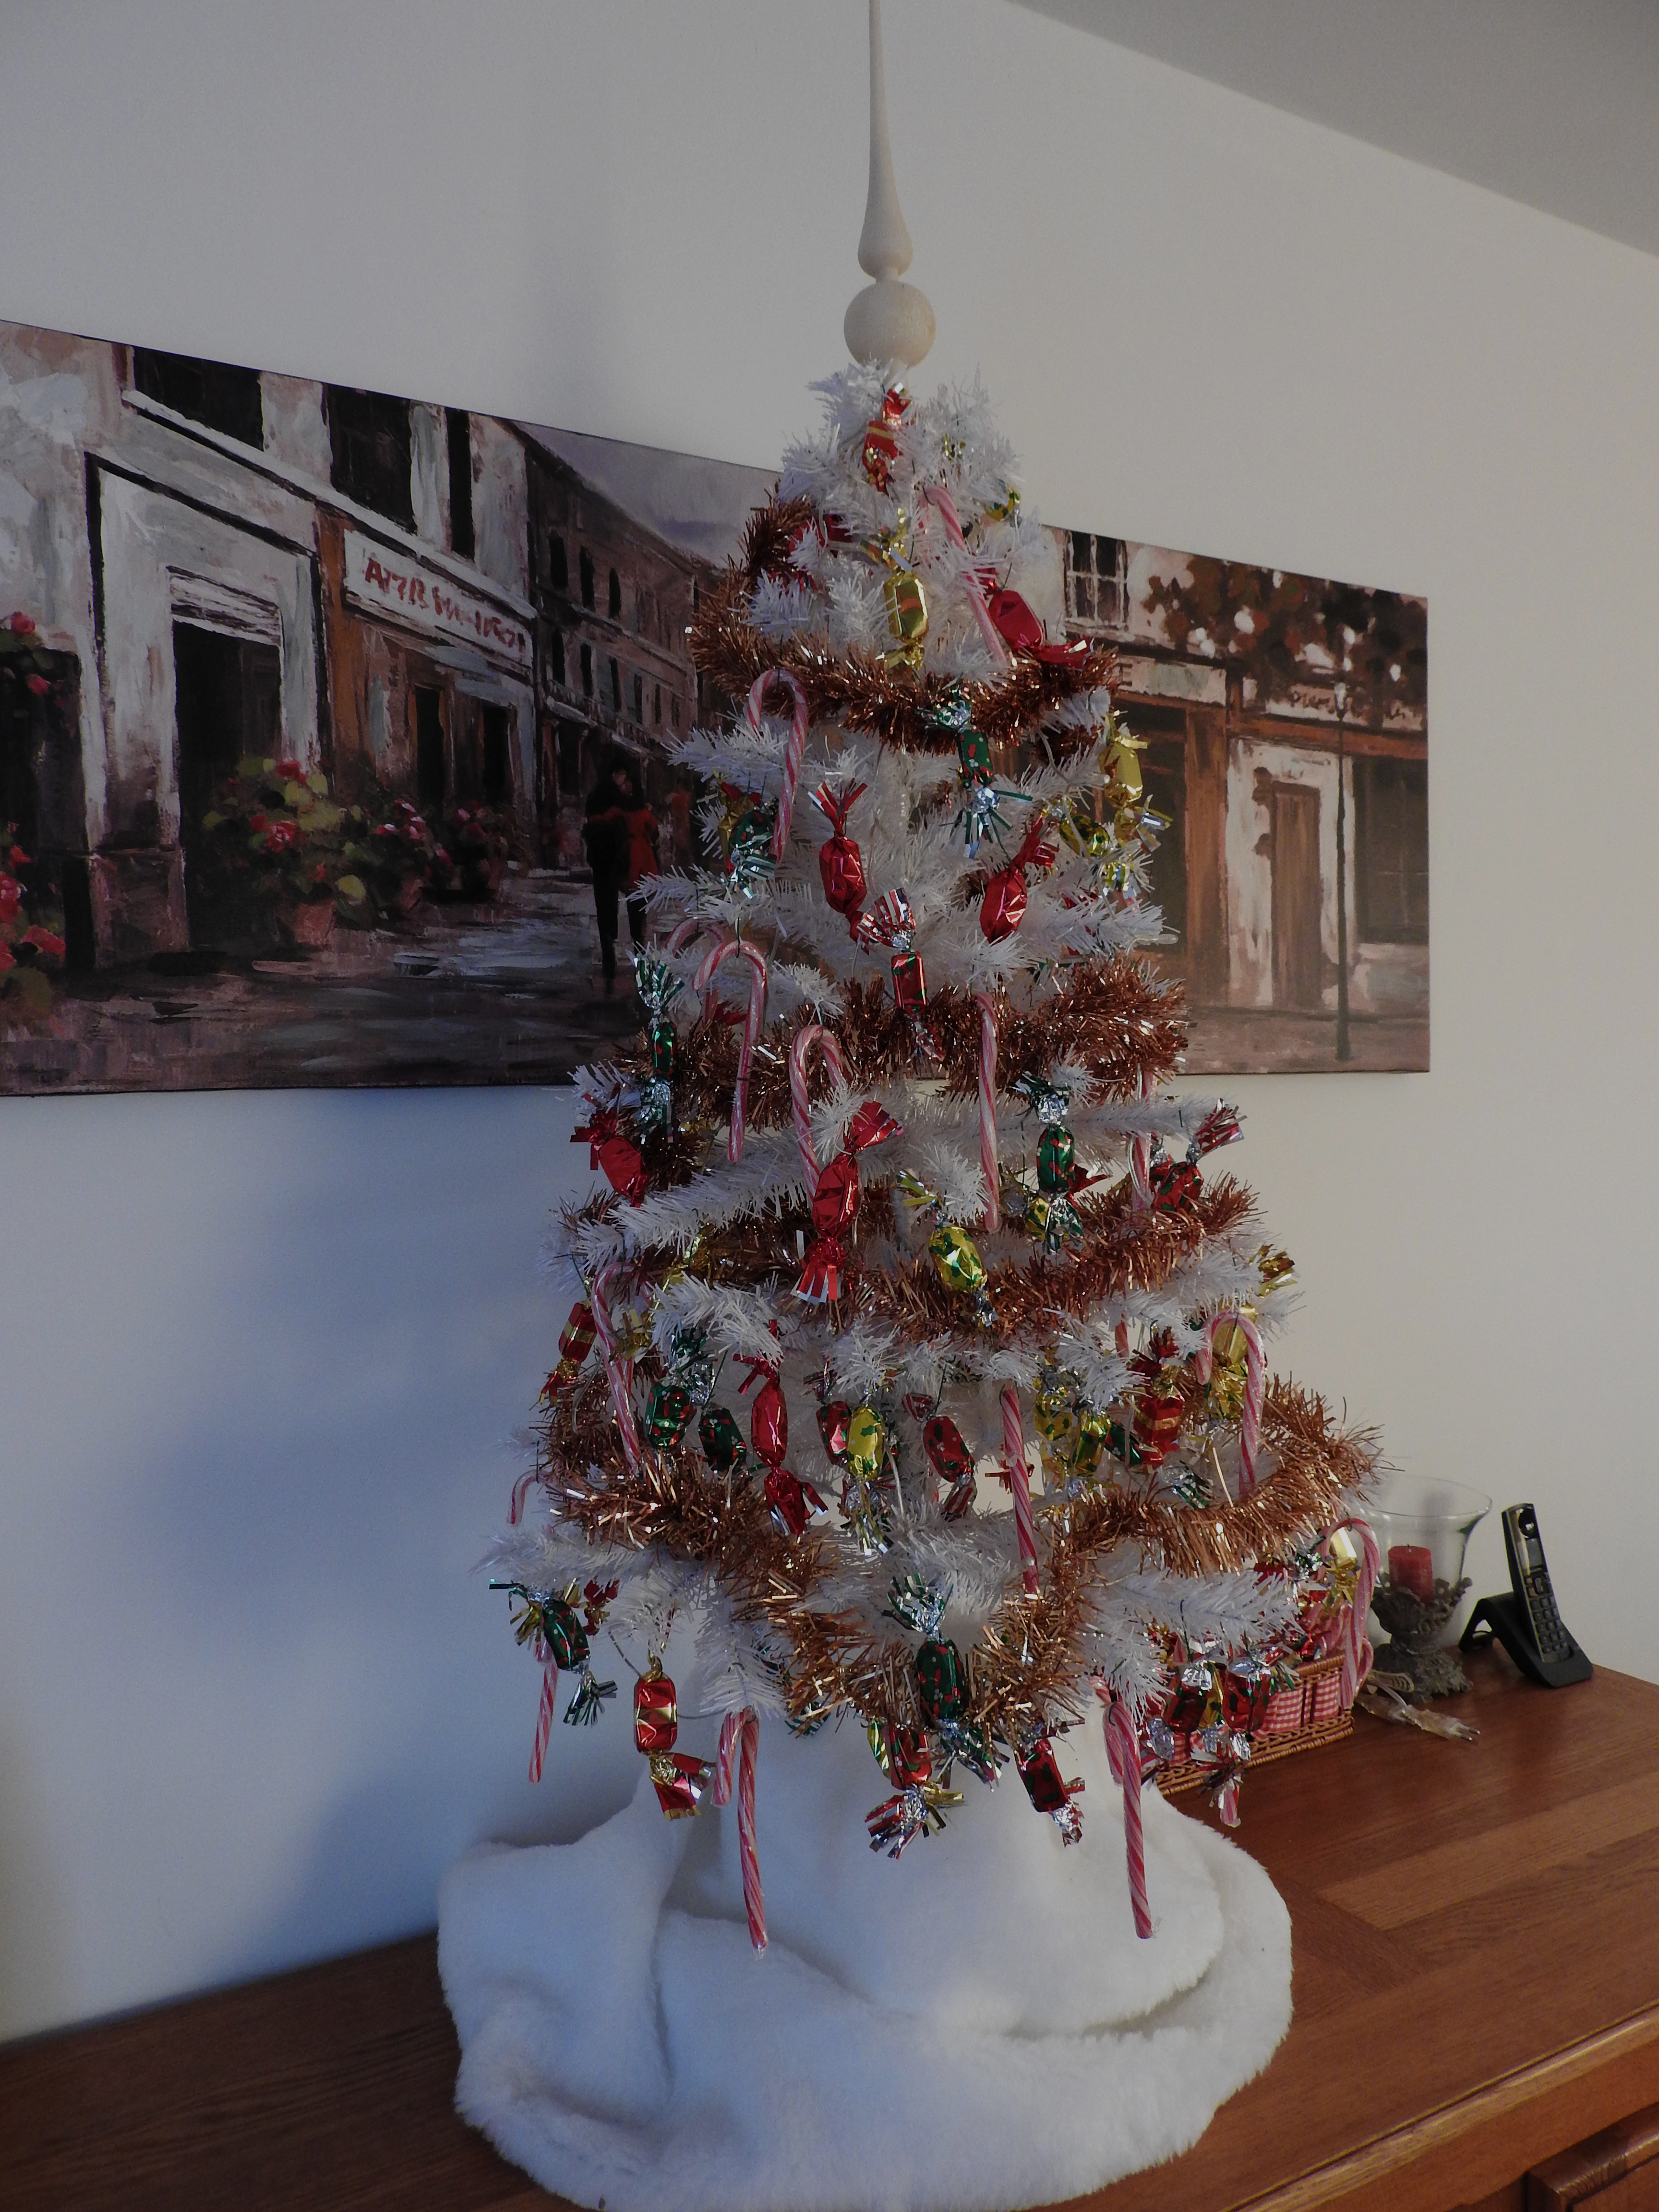
chocolate, gluttony, colors, christmas tree, party, christmas decoration, event, winter, interior design, room, christmas ornament, christmas eve, holiday, woody plant, home, christmas, ornament, Holiday ornament, evergreen, tradition, pine family, christmas lights, creative arts, conifer, spruce, fir, decoration, pine, oregon pine, white pine, cone, festival